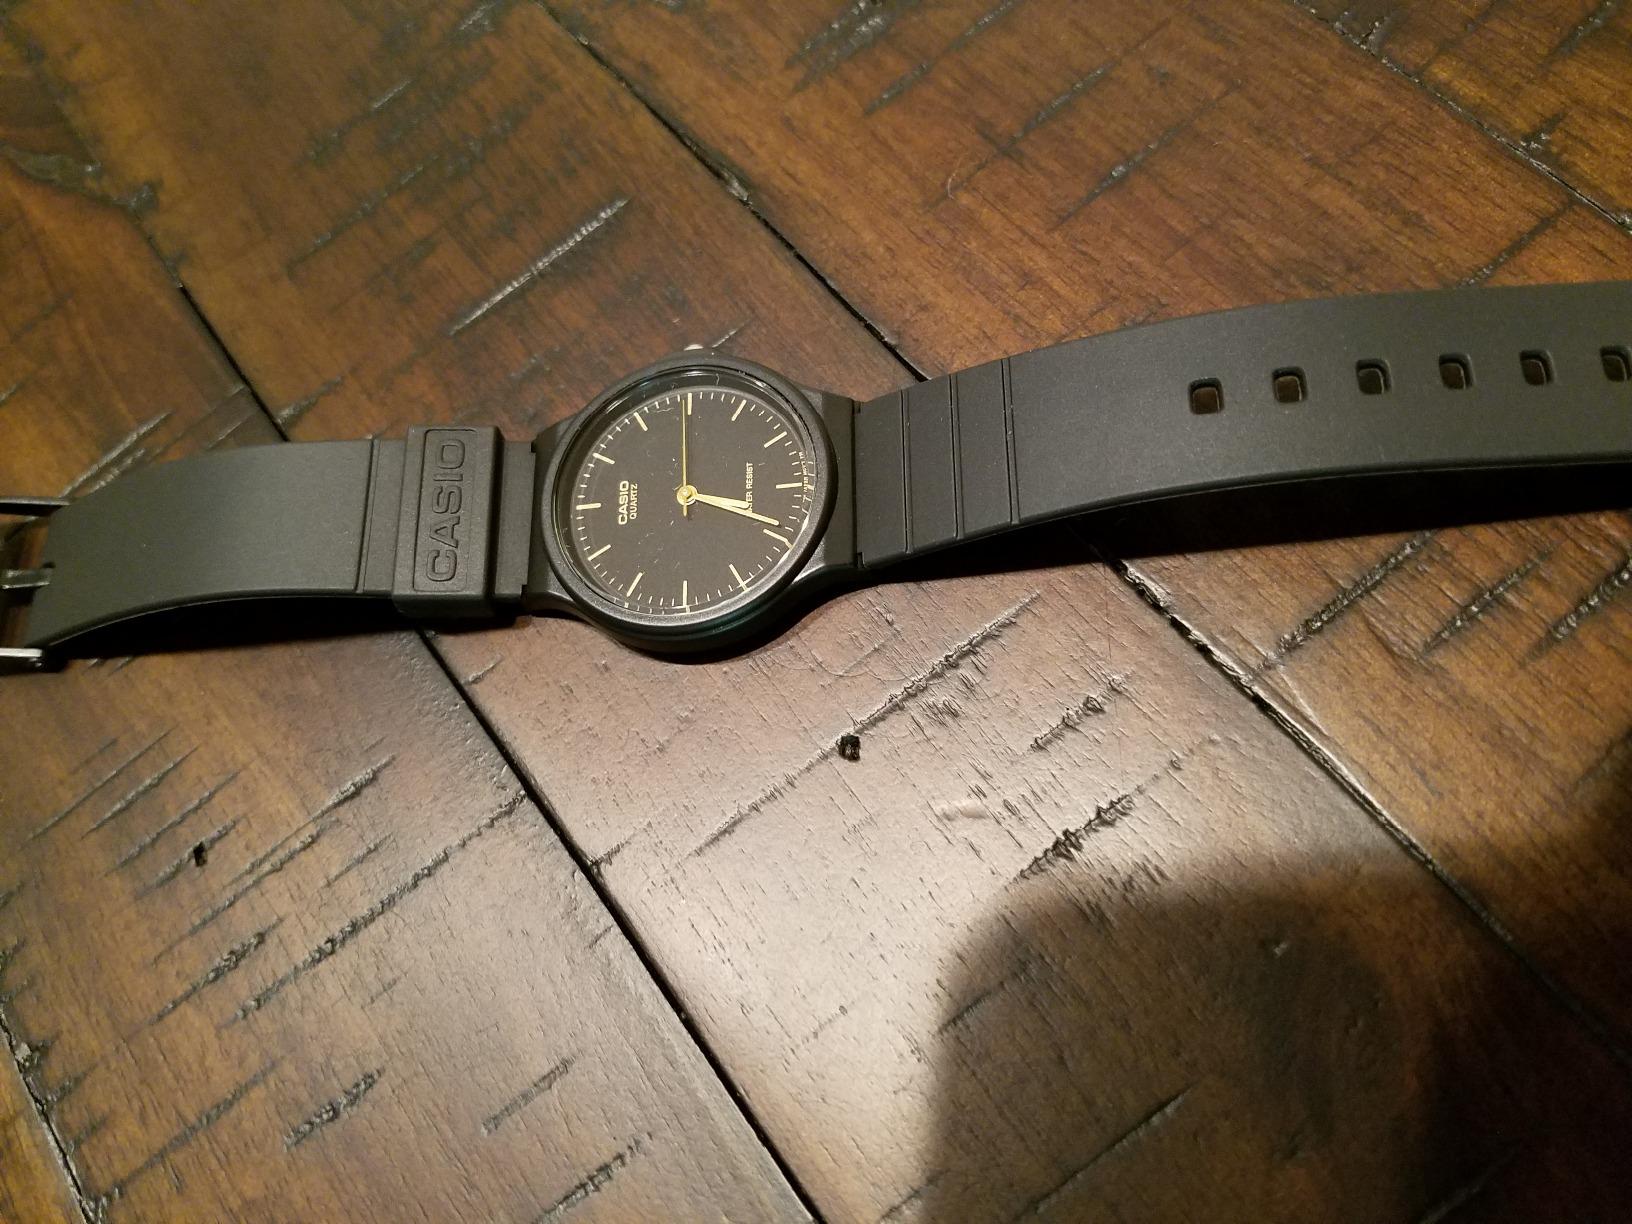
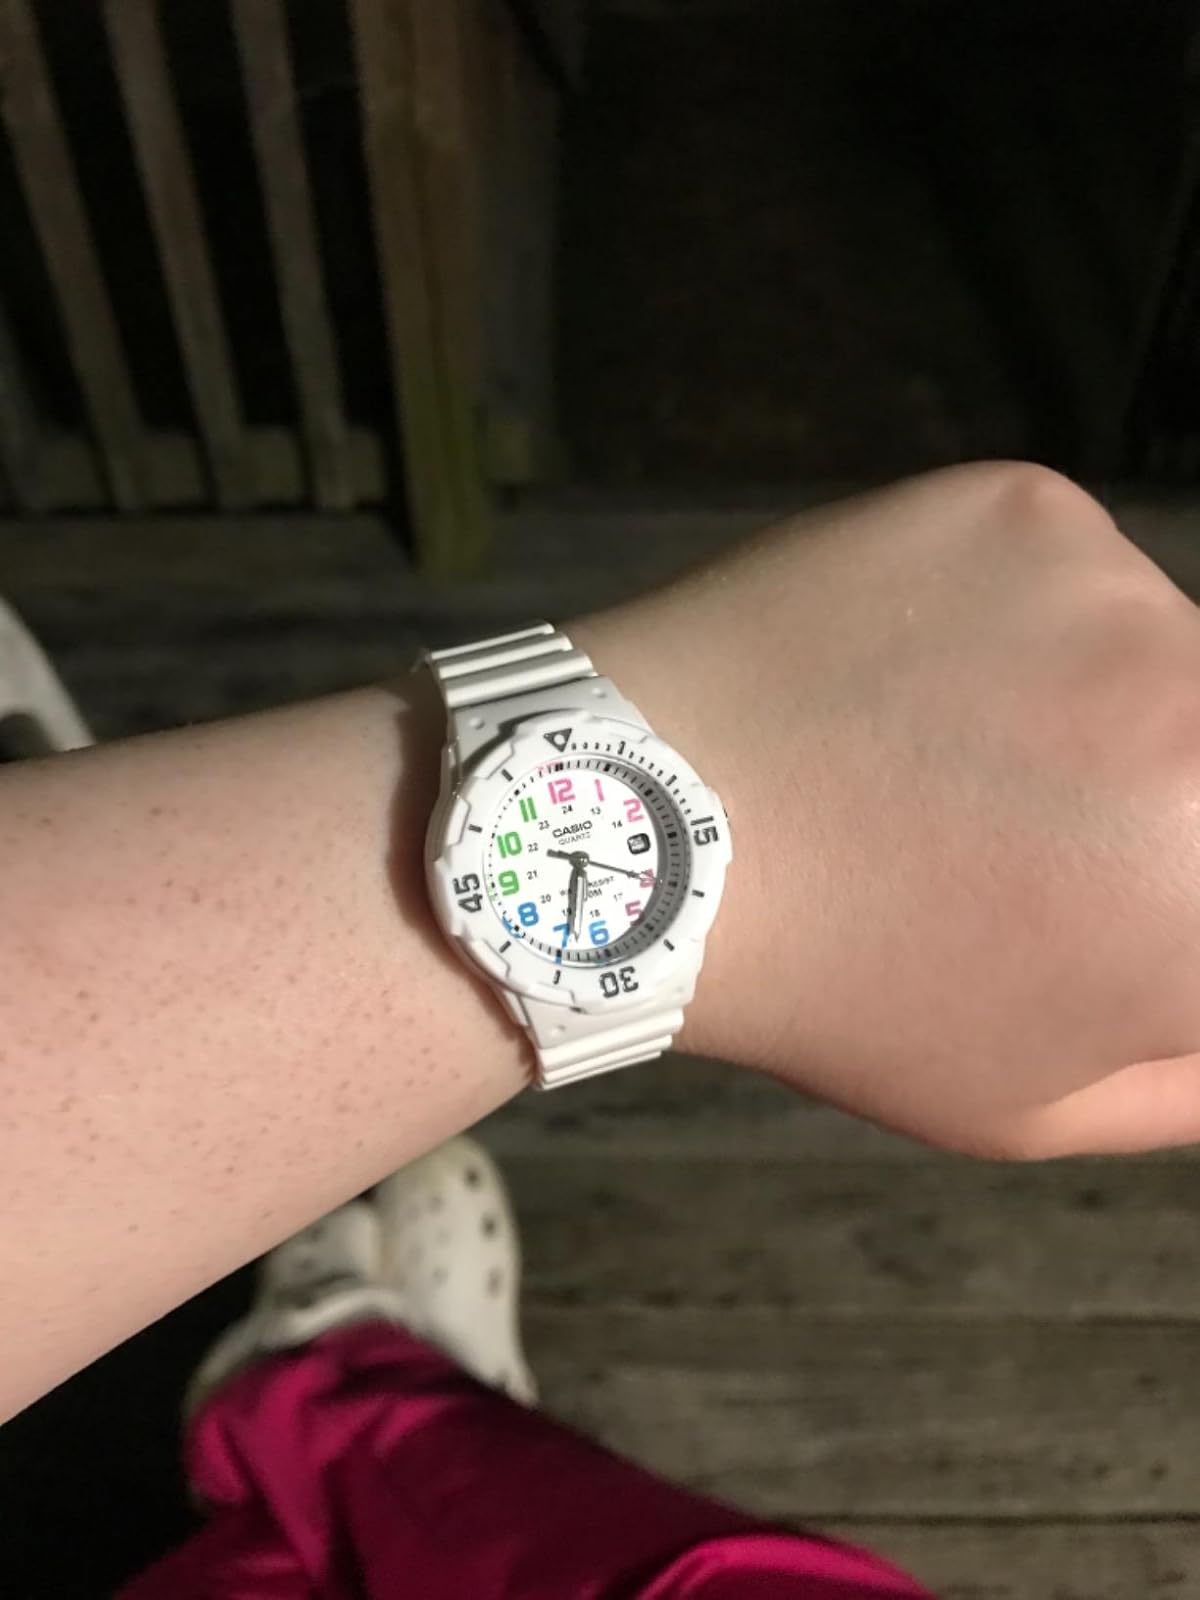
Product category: accessories_watch
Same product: no